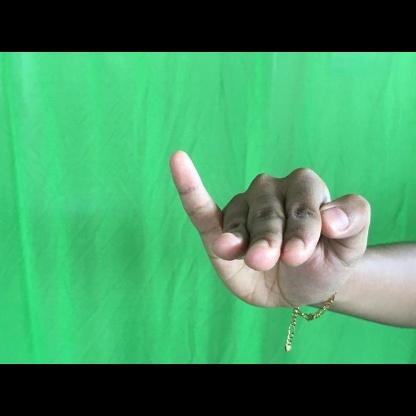
Mudra: Hamsapaksha